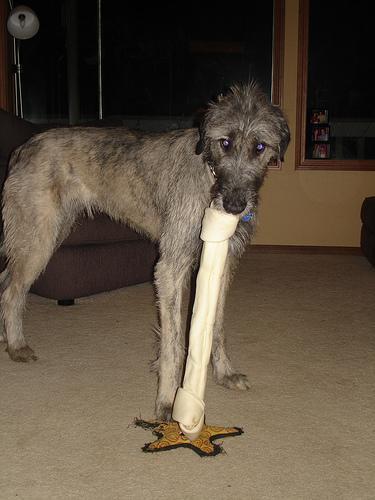
Irish_wolfhound